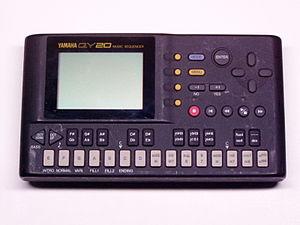
Séquenceur Yamaha QY20.
Yamaha est une entreprise japonaise opérant dans de nombreux domaines, parmi lesquels les instruments de musique, les motos, les motoneiges, scooters des mers, les moteurs, les circuits intégrés et les appareils électroniques grand public. Elle a été fondée en 1887 par un horloger pour la fabrication d'orgues, Torakusu Yamaha, mais s'est diversifiée à partir de la Seconde Guerre mondiale. Elle est devenue, depuis, une multinationale.